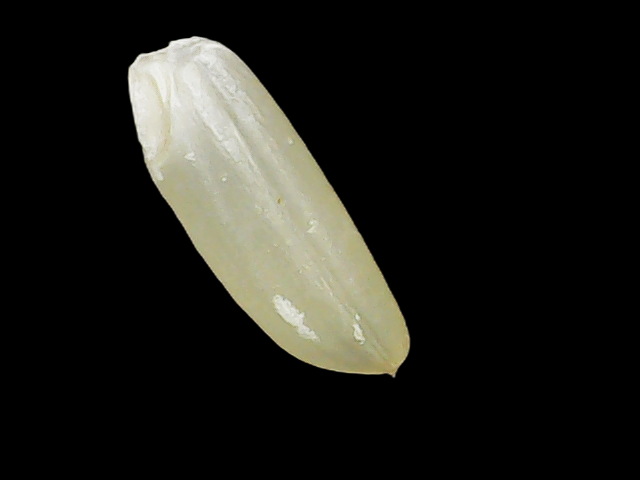
Rice variety: Binadhan12